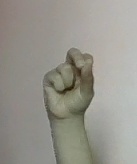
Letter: gaaf